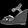
Label: Sandal